Worshipful Company of Founders

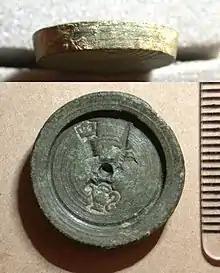
A bullion weight dated to 1688, stamped with a crown and ewer. The ewer is the symbol of the Worshipful Company of Founders and was used for countermarking bullion weights in the reign of William III and after 1772.

The Worshipful Company of Founders is one of the Livery Companies of the City of London, England. The Founders, or workers in brass and bronze, were incorporated under a Royal Charter in 1614. The Company is Trustee of charities which support the foundry industry by awarding grants and scholarships in materials engineering and other STEM subjects.